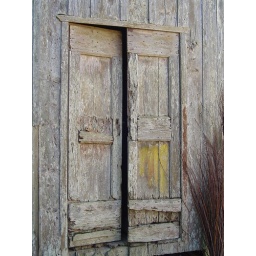
authentic italian imigrant building in south Brazil - stone over stone basement